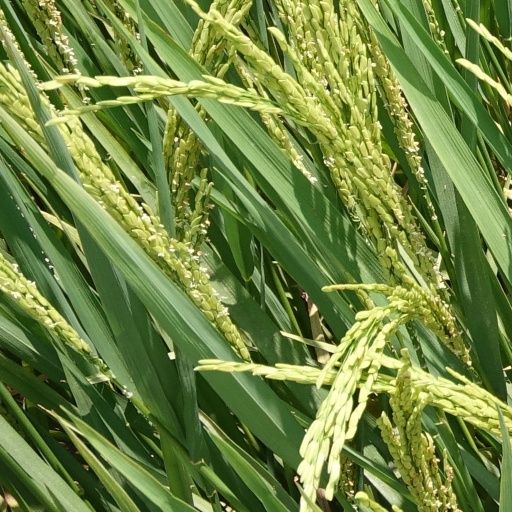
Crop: rice